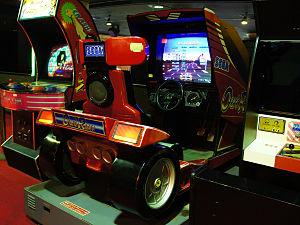
Out Run, également orthographié OutRun ou Outrun, est un jeu vidéo d'arcade de course automobile conçu par Yū Suzuki et Sega-AM2 et commercialisé par Sega en 1986 sur borne d'arcade. Il fut porté sur de nombreux autres supports.